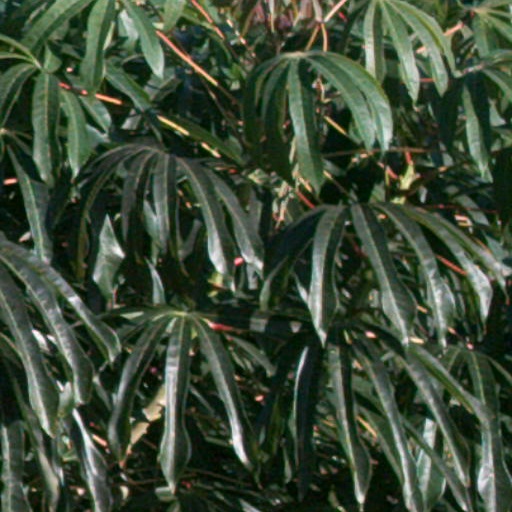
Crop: cassava